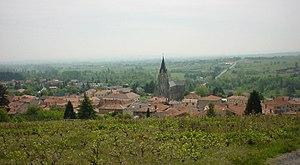
Village de Renaison vu du lieu dit St Roch
Renaison est une commune française située dans le département de la Loire en région Auvergne-Rhône-Alpes.
Le côte-roannaise est un vin rouge ou rosé d'appellation d'origine contrôlée produit dans le département de la Loire, à l'ouest de la ville de Roanne. Cette appellation fait partie du vignoble de la Vallée de la Loire.